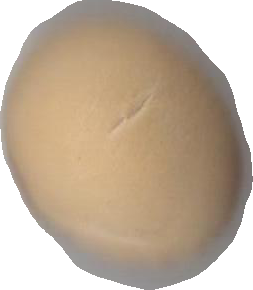
Variety: Grobogan